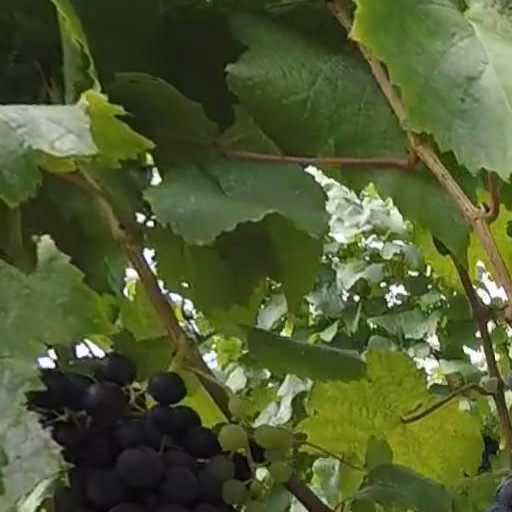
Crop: grape